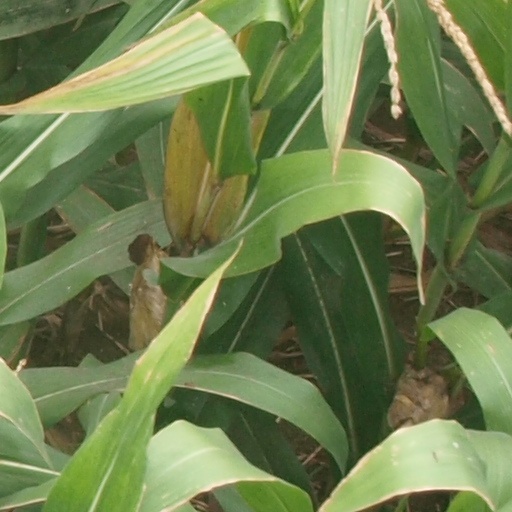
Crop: maize; corn